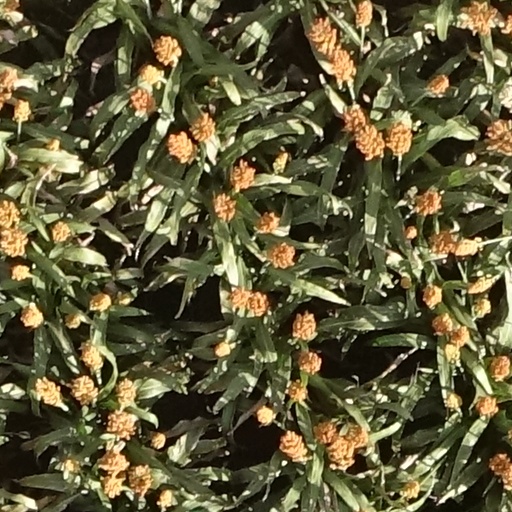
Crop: sorghum